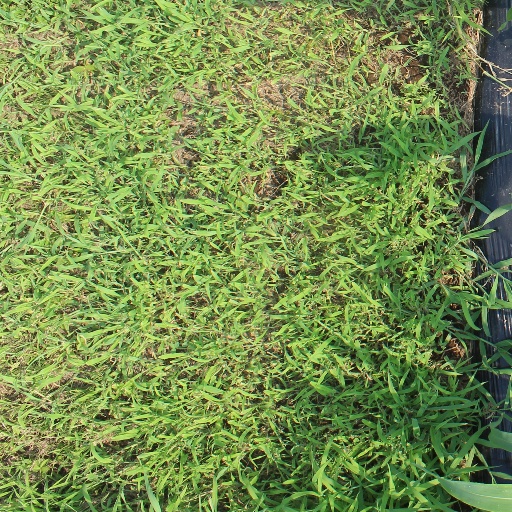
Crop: sorghum